Reykjavík University

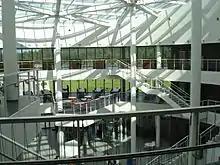
Entrance of Reykjavik University's Nauthólsvík campus (Sun).

All departments offer a three-year study programme leading to a BSc or BA degree. All departments offer graduate programmes and PhD programmes taught in English. Reykjavik University also offers preliminary studies for students who need more preparation before beginning their university studies and an Open University with executive education courses for professionals.